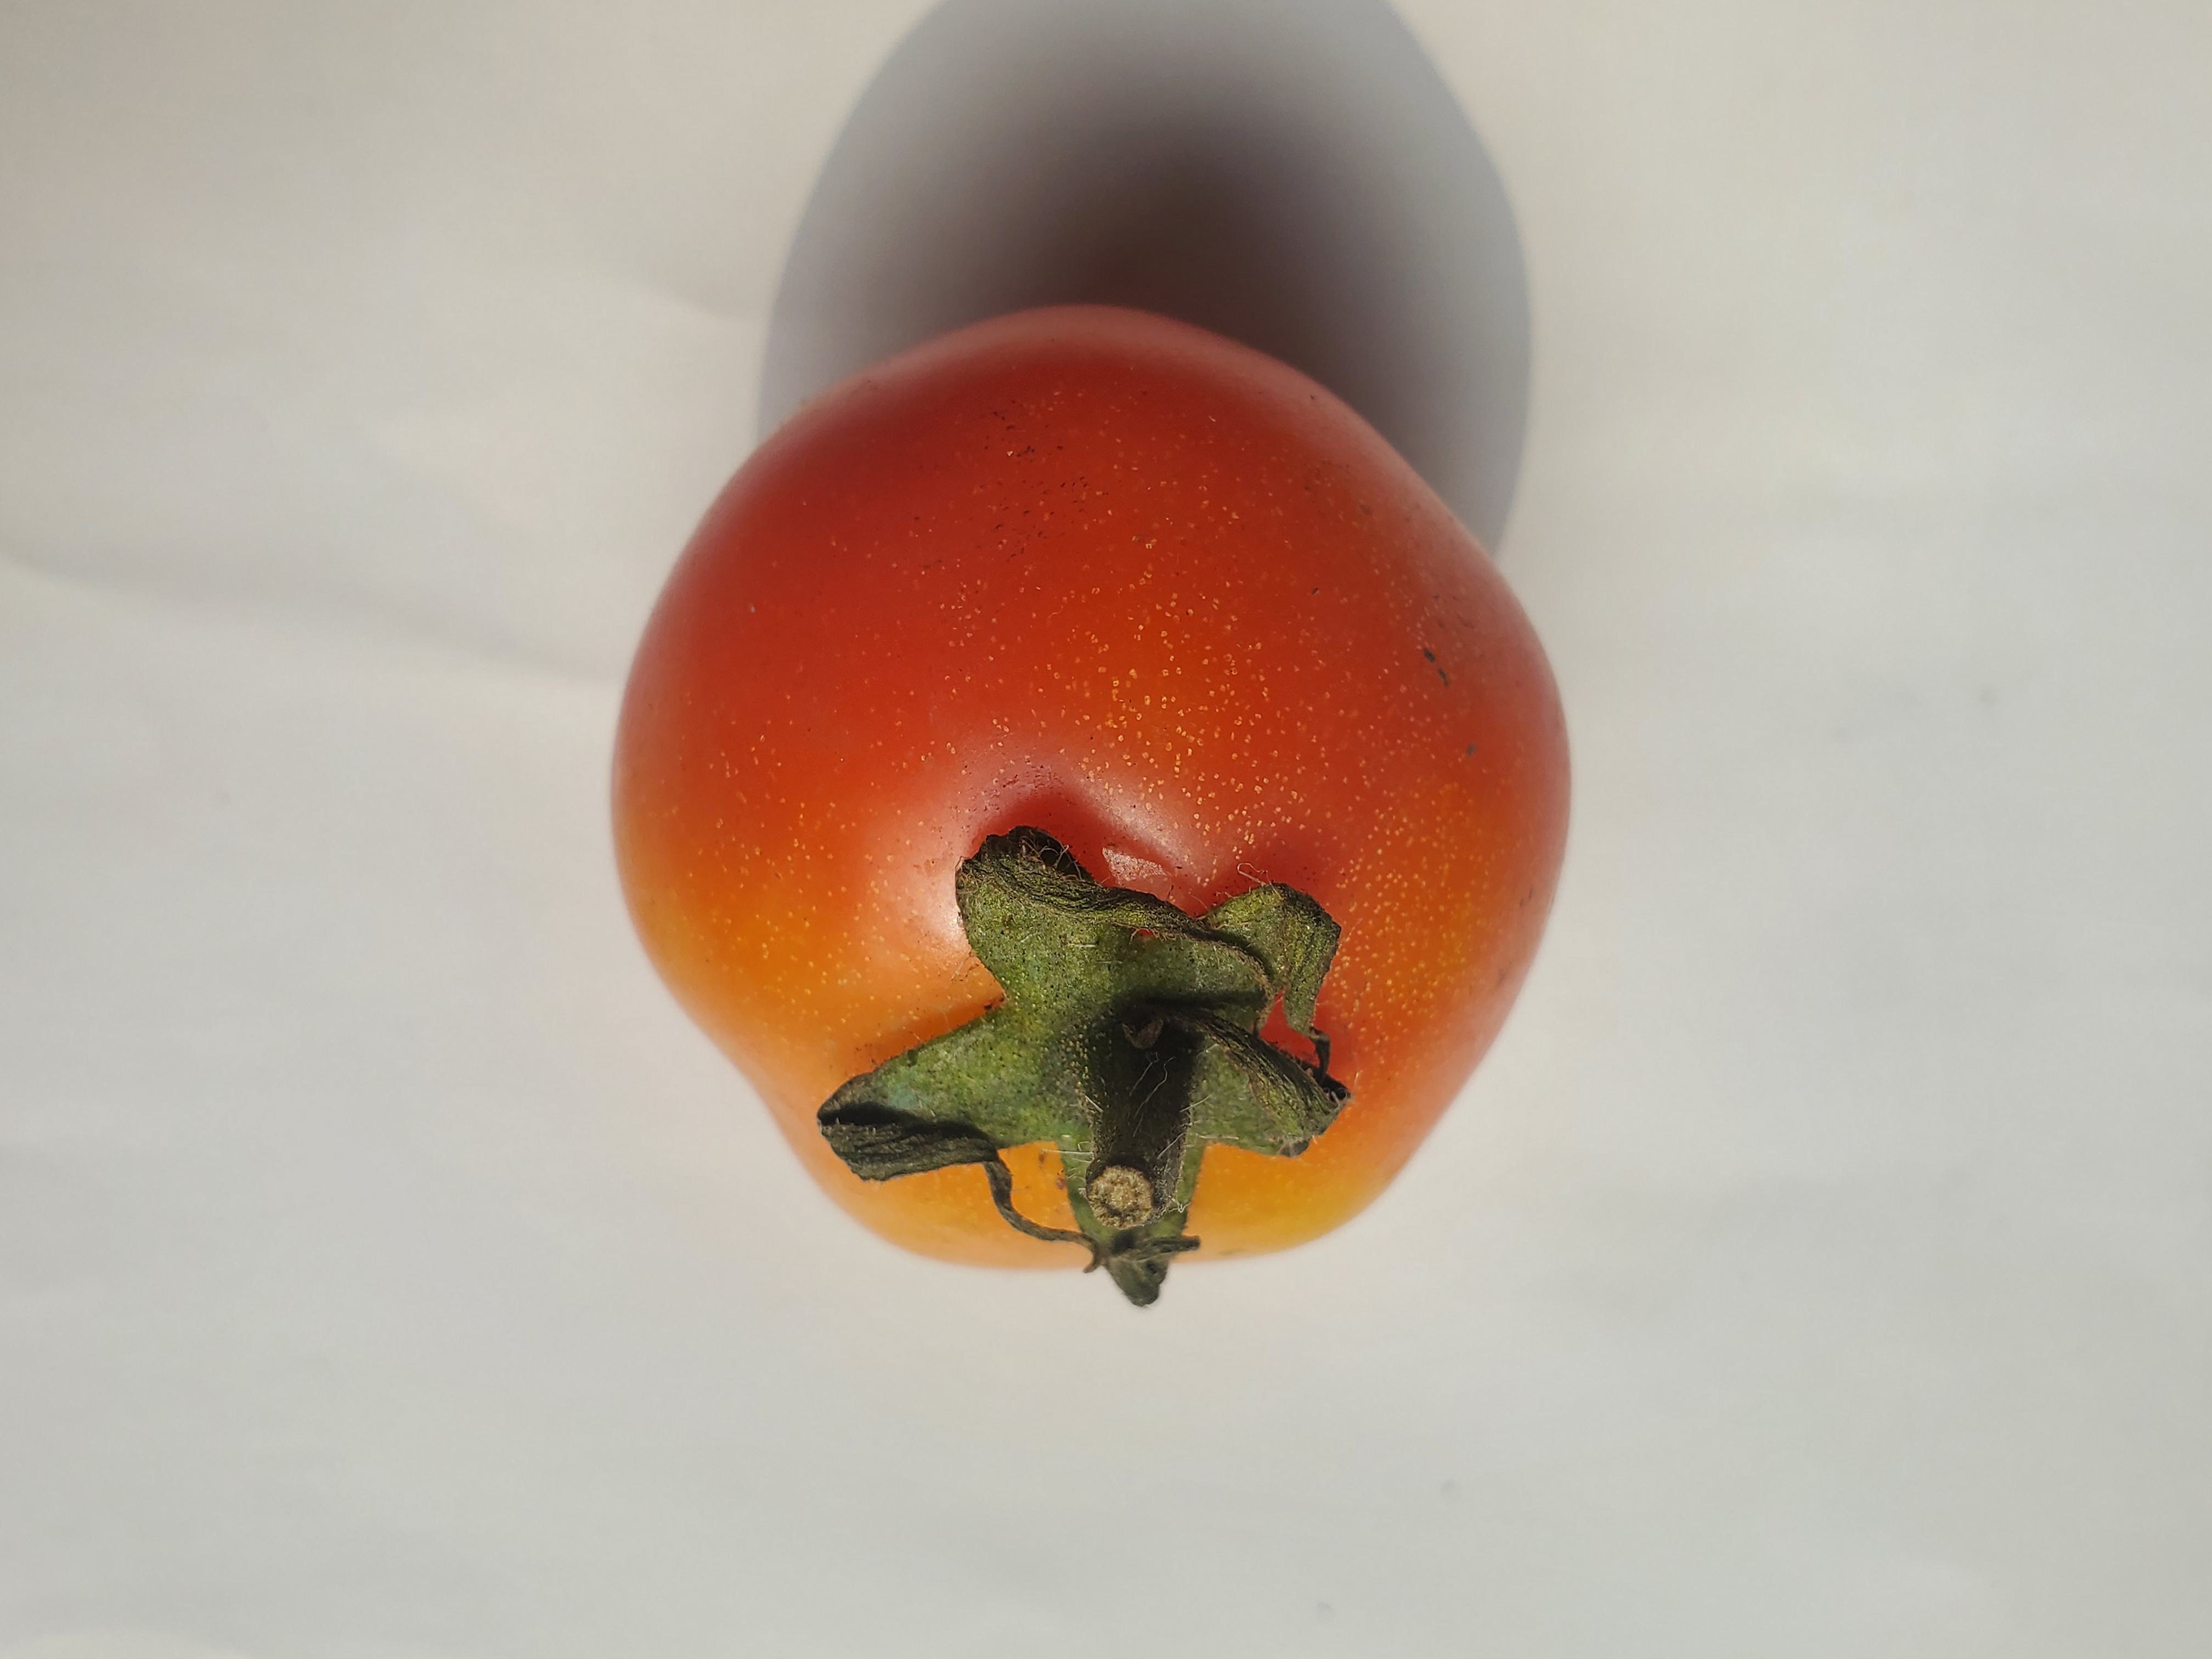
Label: Fresh